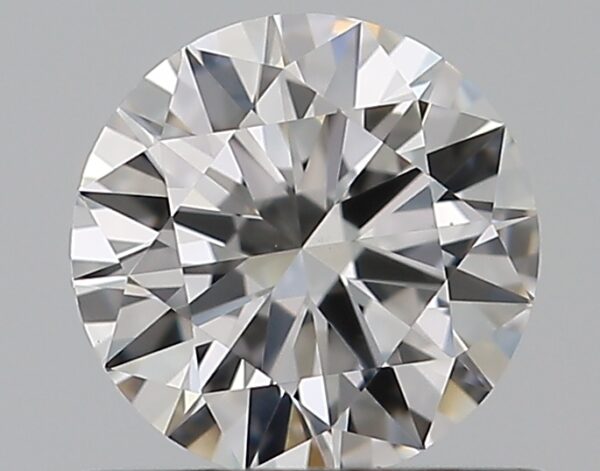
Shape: round
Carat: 0.52
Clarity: VS2
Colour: D
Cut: EX
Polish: EX
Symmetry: EX
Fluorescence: M
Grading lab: GIA
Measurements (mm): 5.24 x 5.26 x 3.13